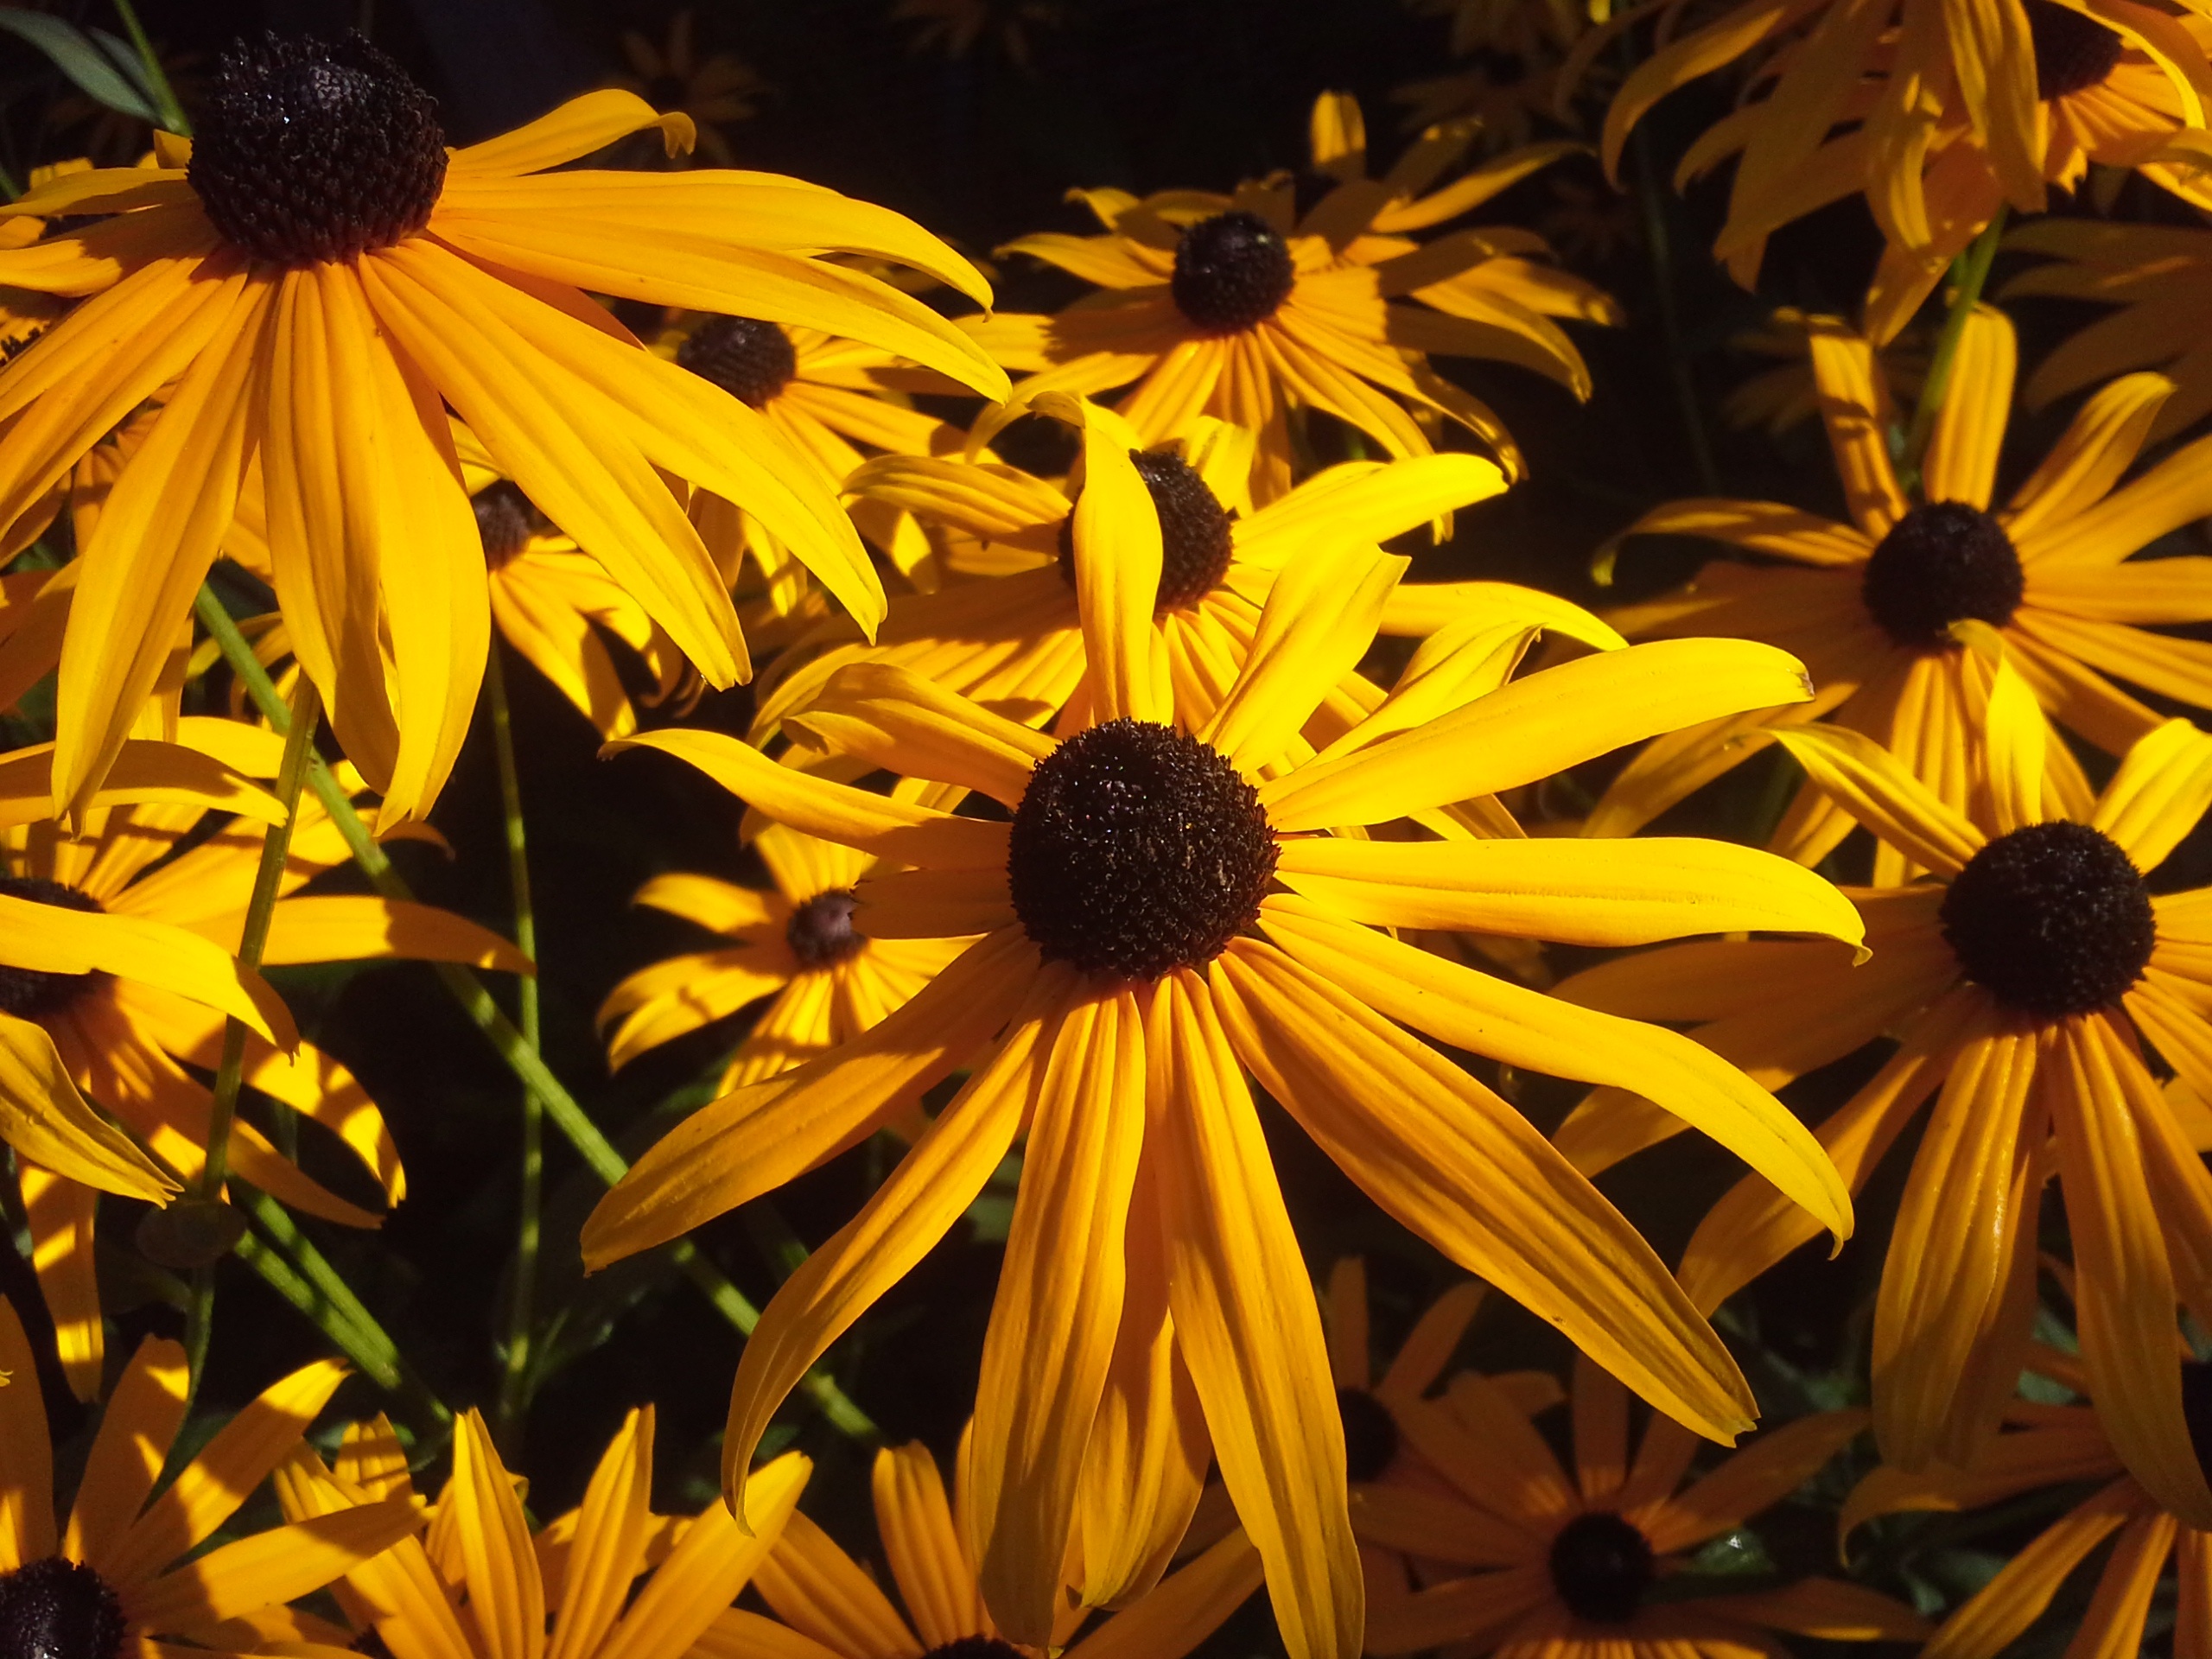
nature, plant, sun, sunlight, leaf, flower, petal, summer, autumn, botany, yellow, flora, sunflower, wildflower, flowers, macro photography, flowering plant, daisy family, summer plant, sunflower seed, land plant